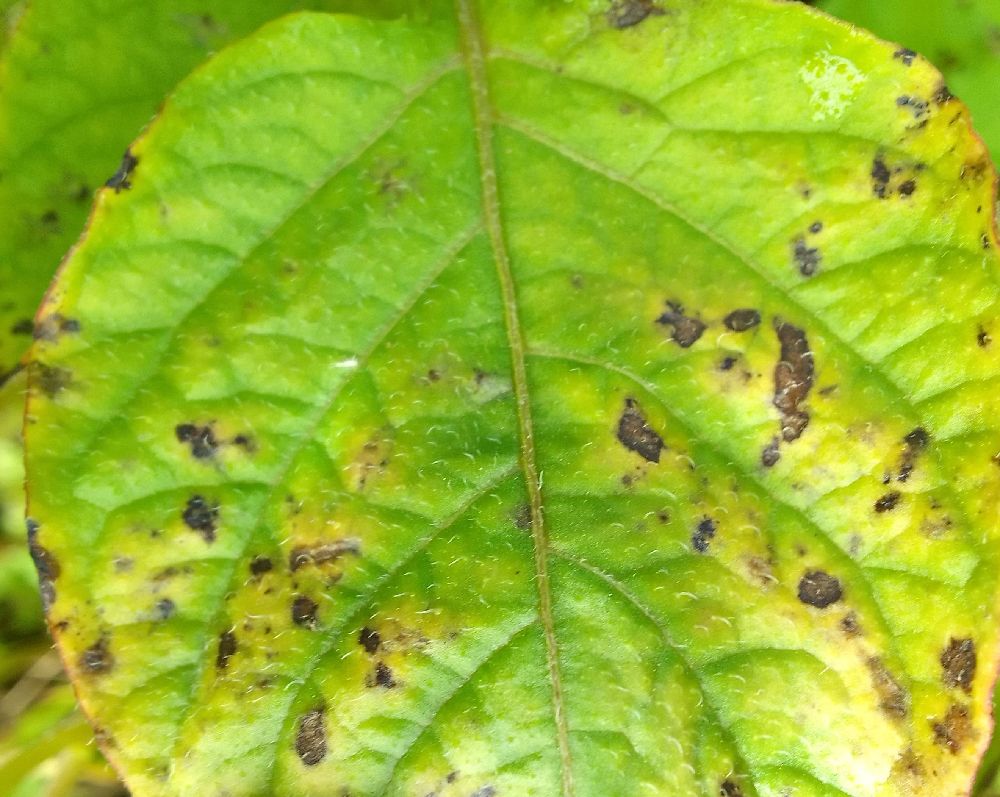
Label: Early blight